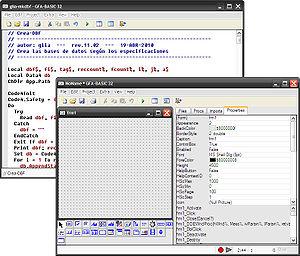
Le GFA BASIC, mis au point par Frank Ostrowski et édité par la Gesellschaft für Automatisierung, est un dialecte BASIC à l'origine écrit pour l'Atari ST, micro-ordinateur ayant pour base un microprocesseur Motorola 68000 et fonctionnant sous environnement GEM.